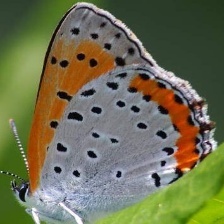
Species: COPPER TAIL